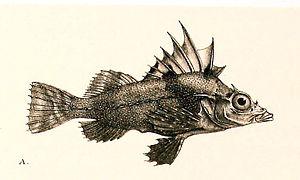
Zanclorhynchus est un genre de poissons des mers australes de la famille des Congiopodidae.
Le cacique antarctique est une espèce de poissons de la famille des Congiopodidae.